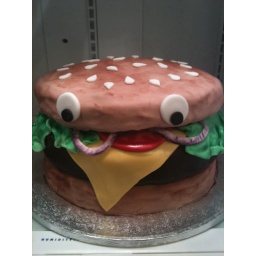
Vanilla bean cake (buns), devils food cake (burger), Italian meringue buttercream, covered in chocolate &amp;amp; white fondant